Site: brandenburg
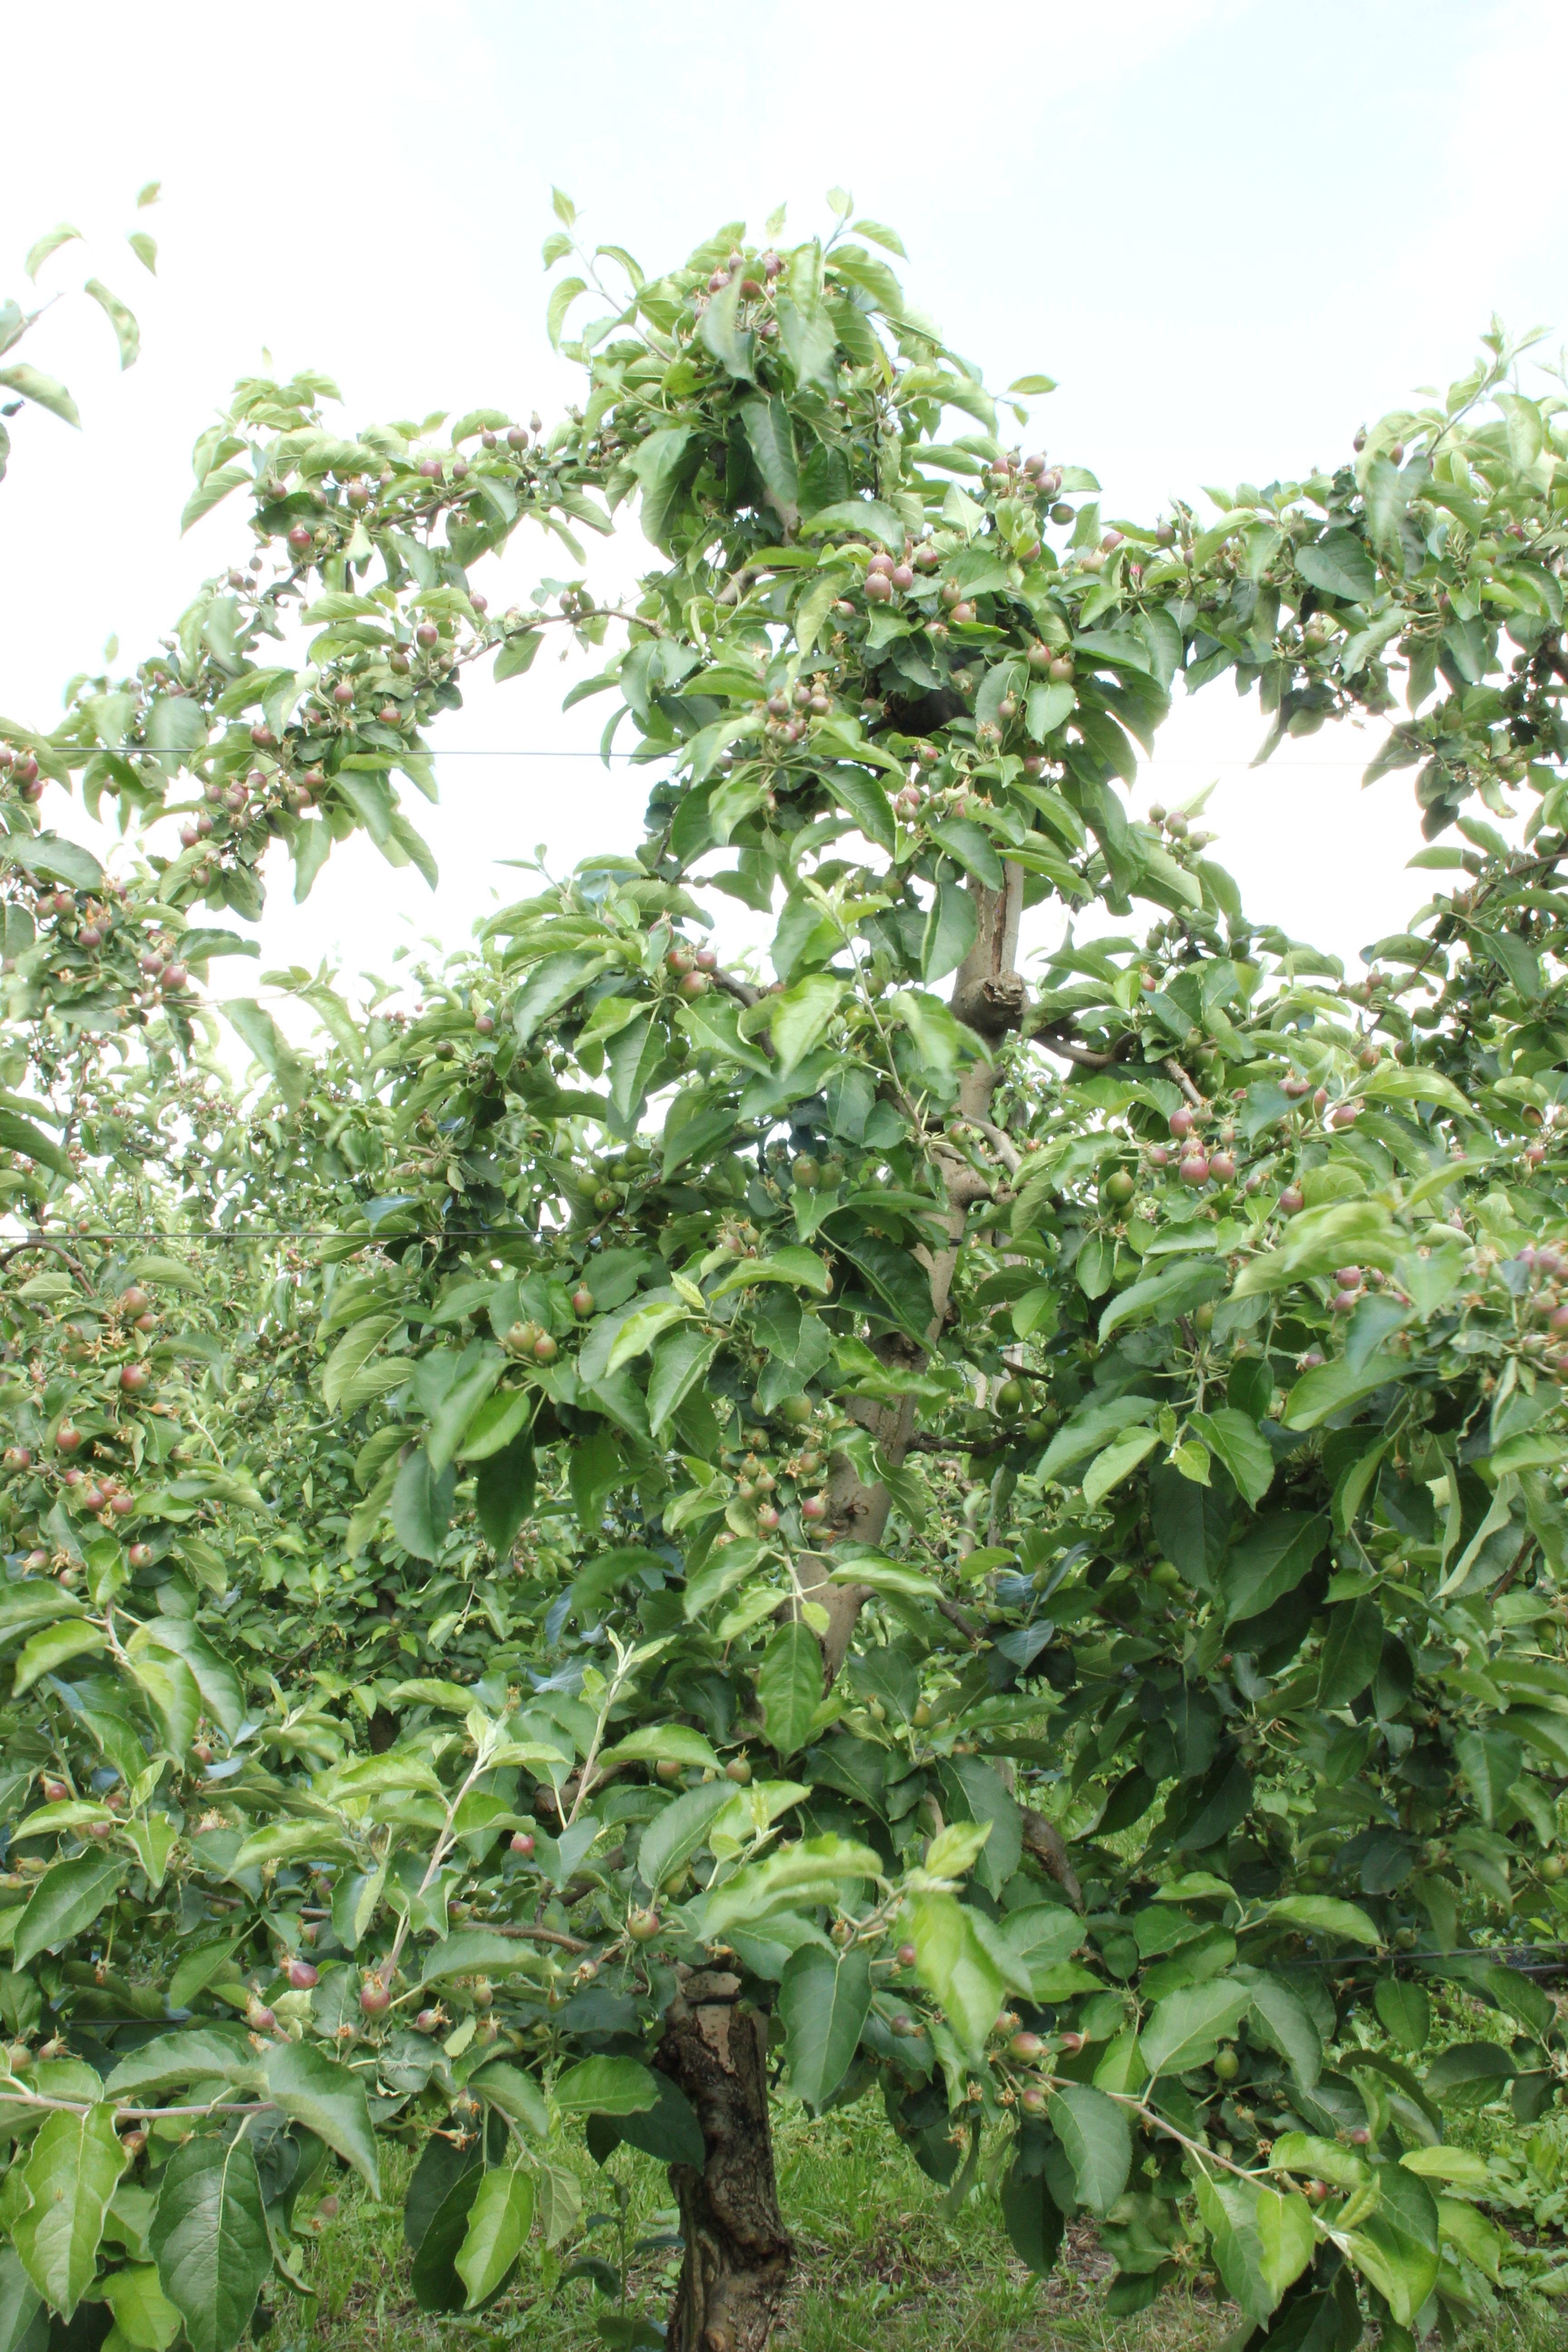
Growth stage (BBCH 72): Development of fruit